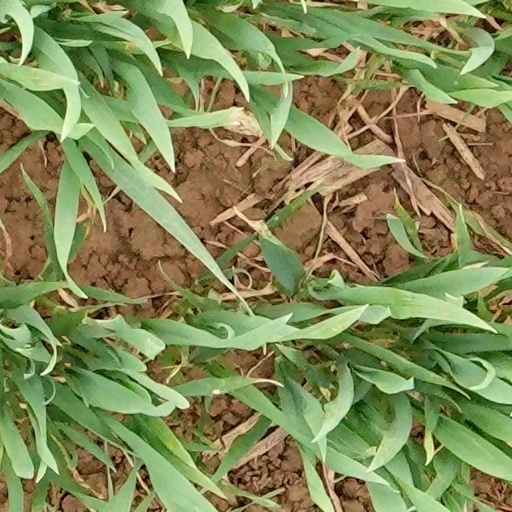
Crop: wheat